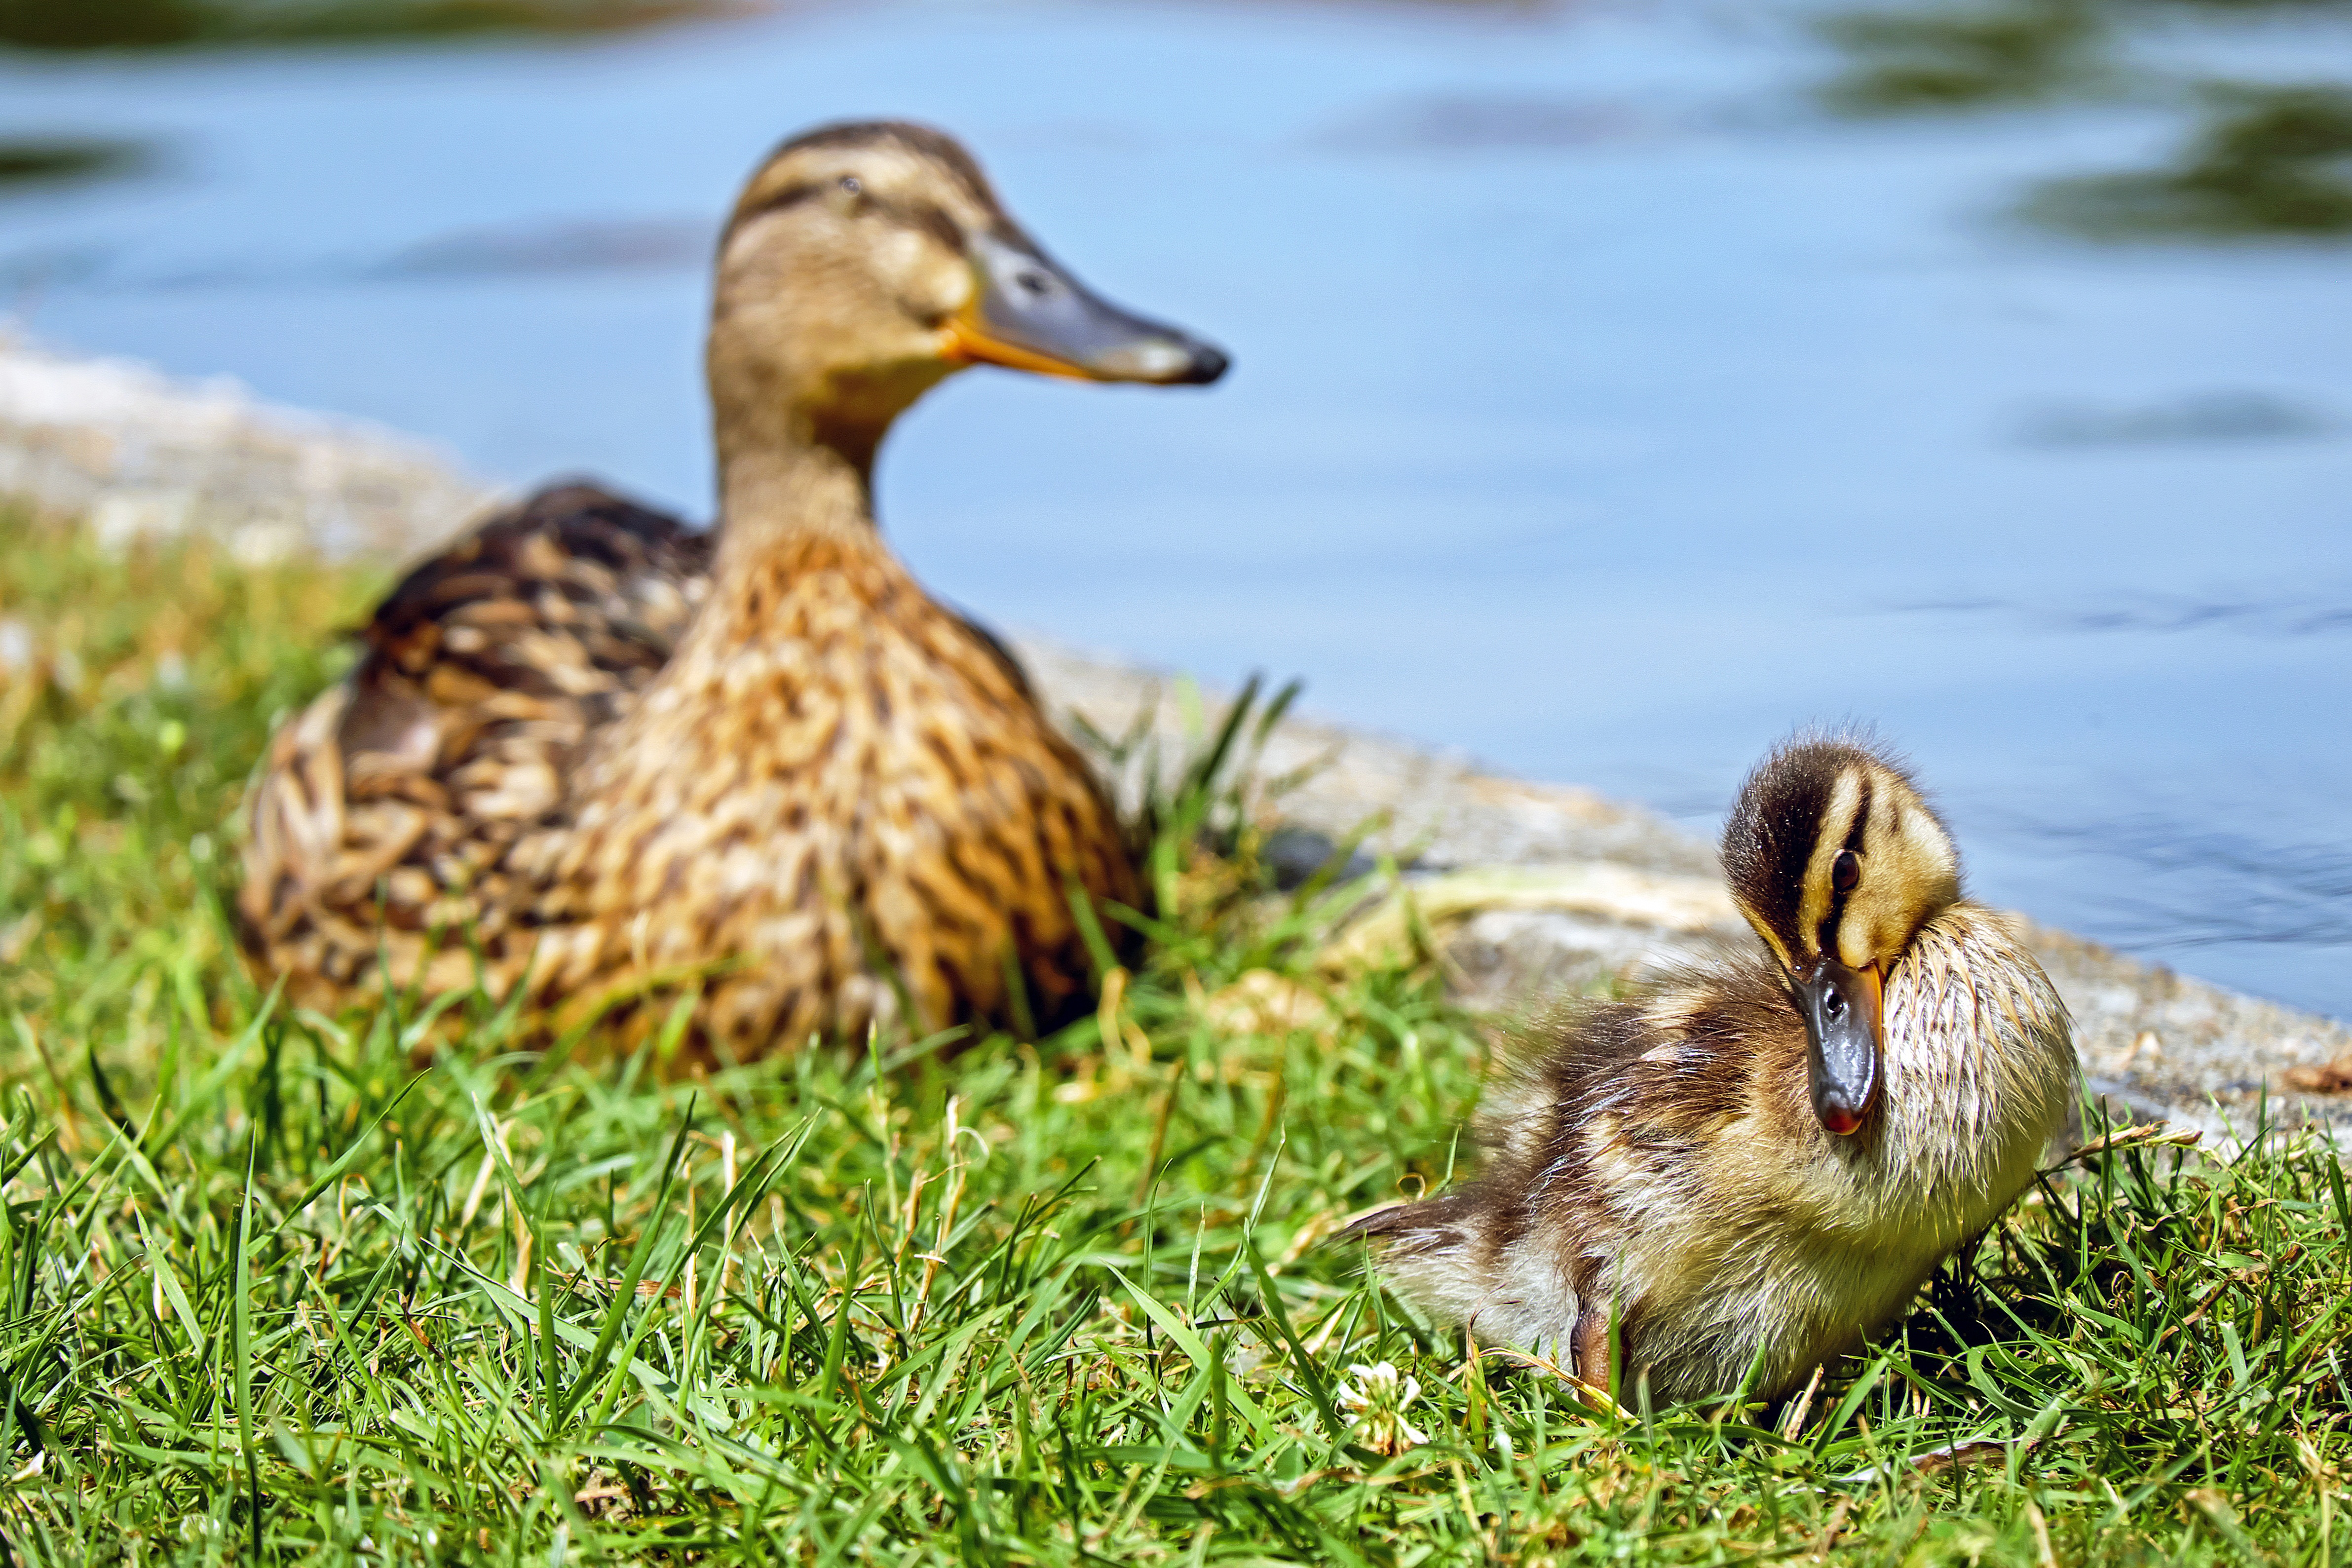
nature, bird, animal, wildlife, beak, clean, fauna, poultry, duck, vertebrate, fluff, waterfowl, chicks, water bird, mallard, canard, young animal, duck mother, ducks geese and swans